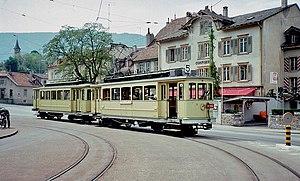
Neuchâtel tram 44 avec remorque à la terminus de Boudry en 1979. La motrice 44 est au musée de l'AMTUIR à Paris.
Le tramway de Neuchâtel est un réseau de transport en commun desservant la ville de Neuchâtel en Suisse. Il est composé d'une unique ligne périurbaine de 8,82 km ouverte en 1892 et unique survivante d'un réseau qui comptait aussi six lignes urbaines qui ont fonctionné de 1893 à 1976.